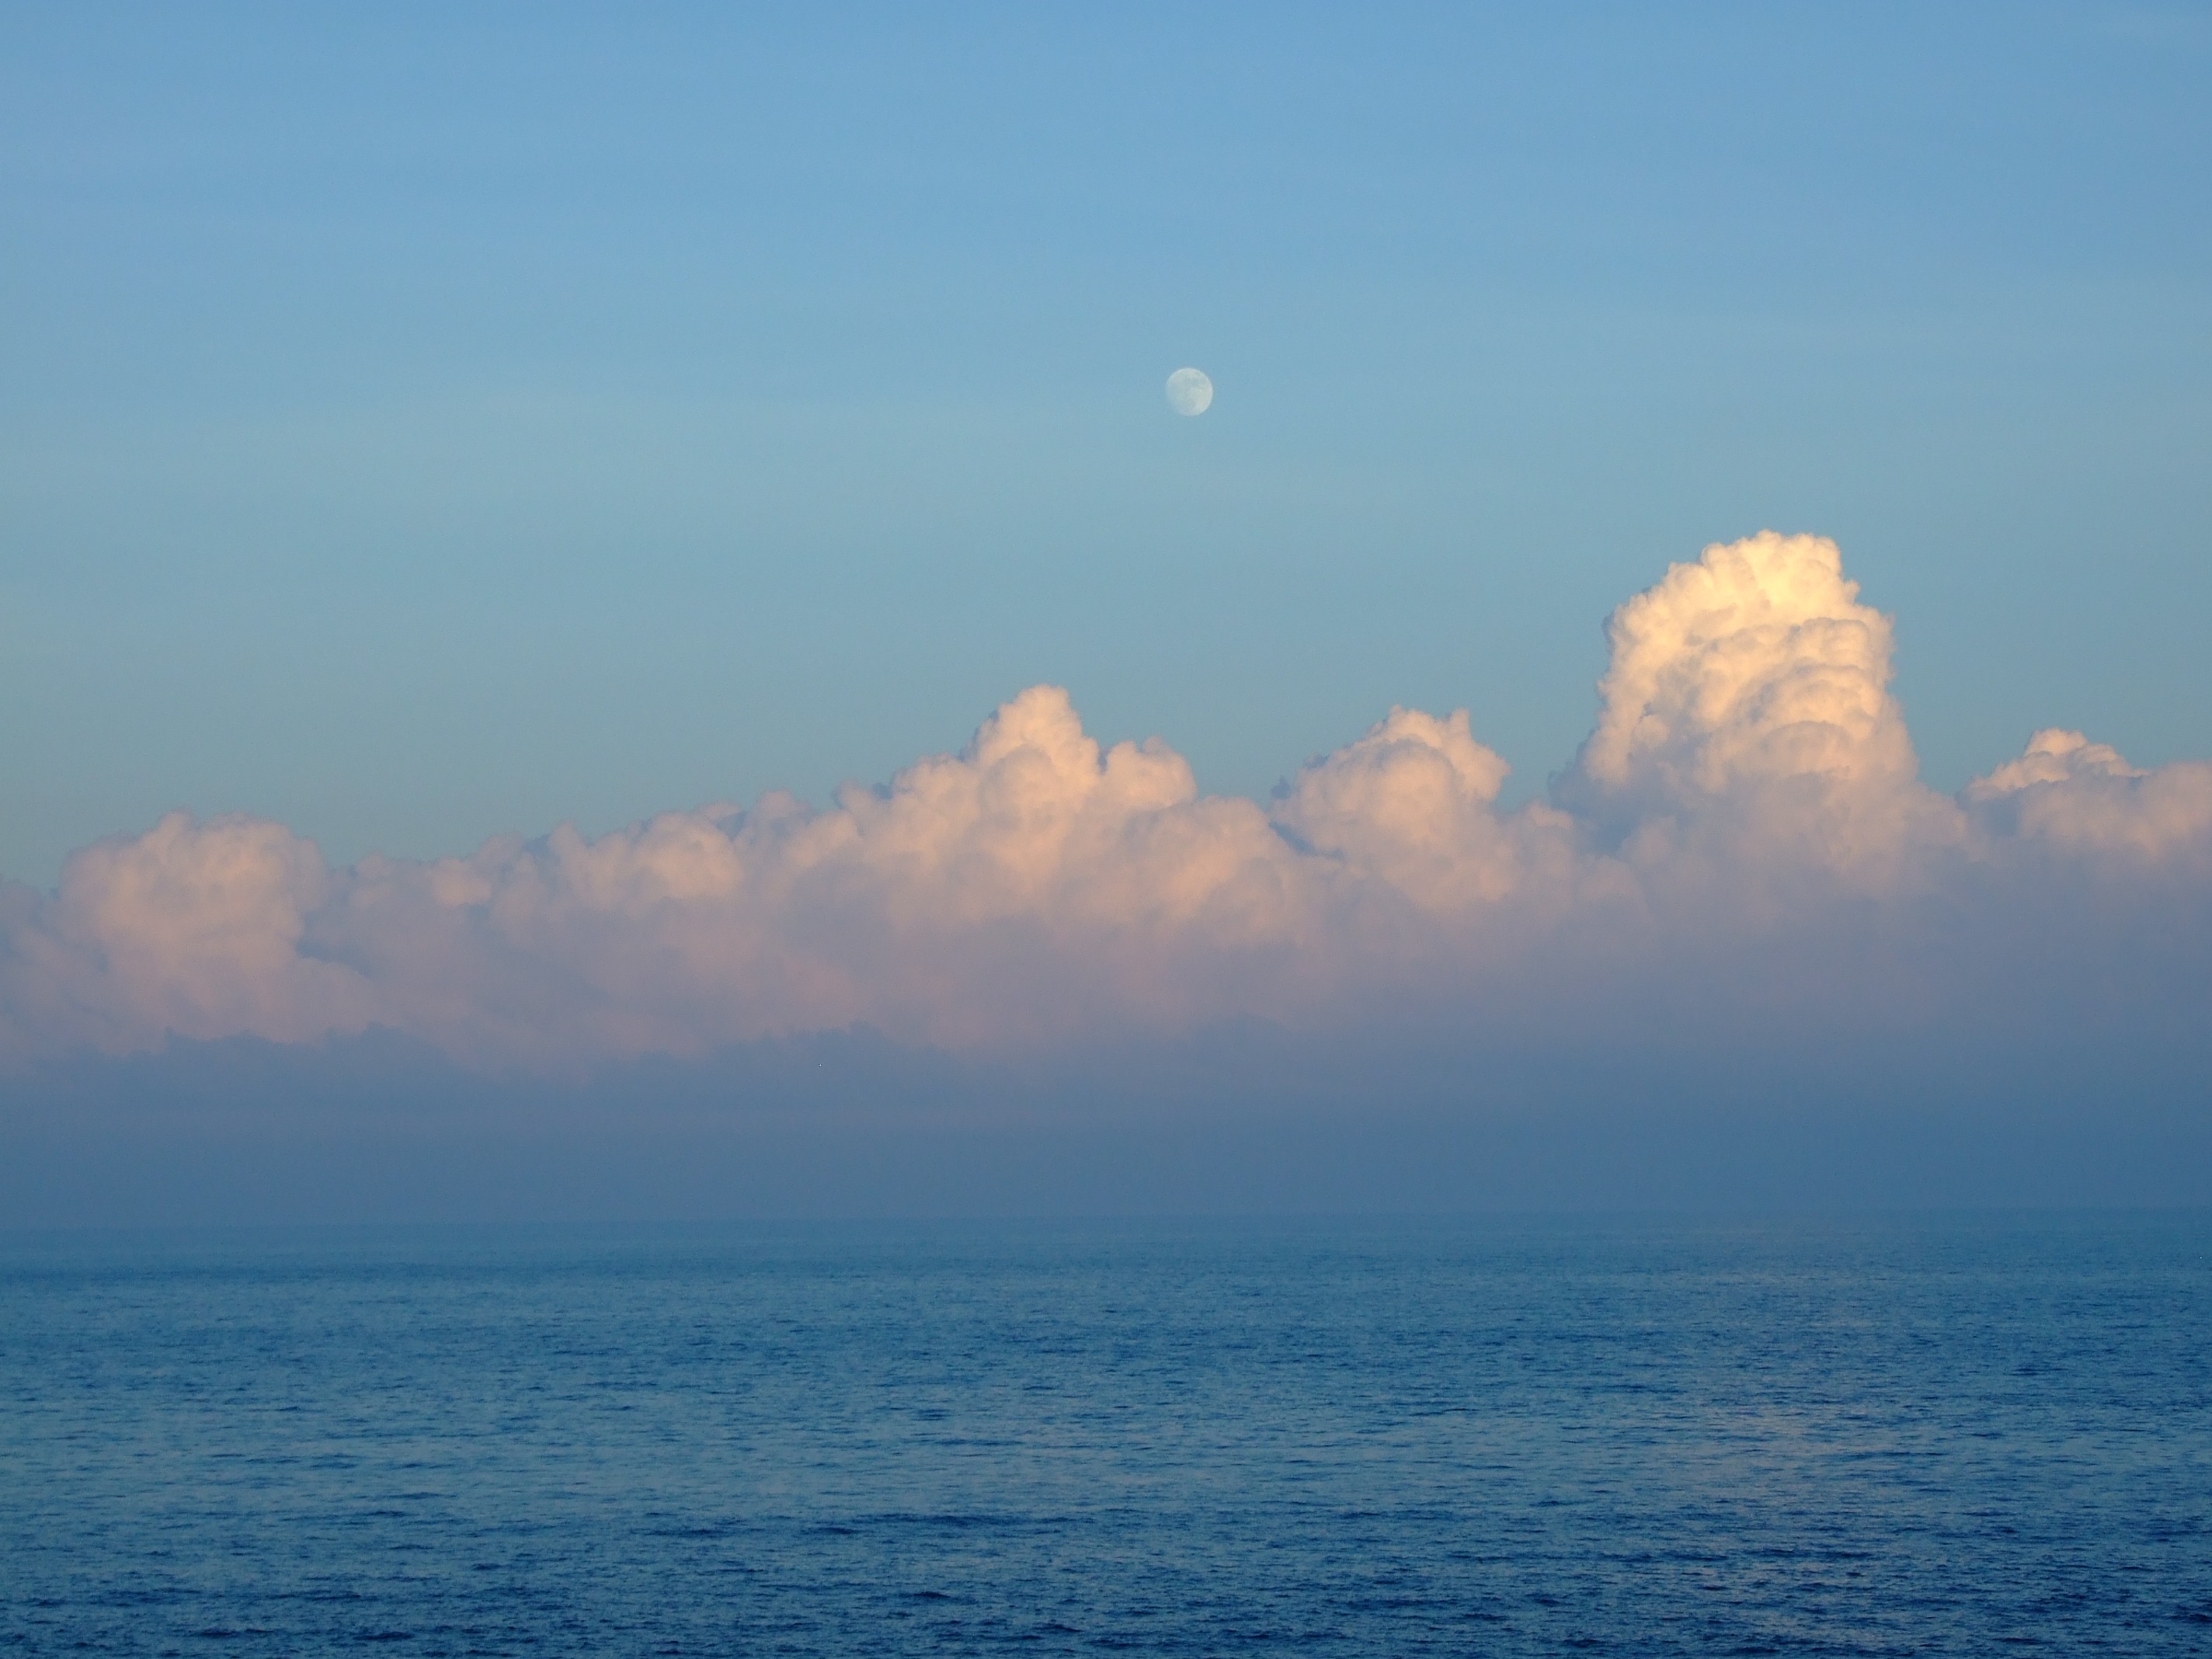
sea, coast, nature, ocean, horizon, cloud, sky, sunrise, sunset, sunlight, morning, wave, view, dawn, atmosphere, dusk, environment, vehicle, tranquil, scenic, seascape, weather, cloudscape, outdoors, clouds, korea, stratosphere, meteorology, jeju, meteorological phenomenon, atmospheric phenomenon, atmosphere of earth, wind wave